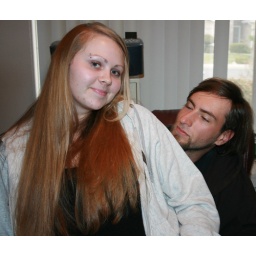
took these in our office here at home